Lyublino District

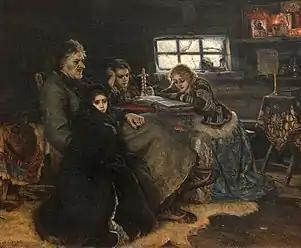
"Menshikov v Berezove" painting by Surikov

In 1925, Lyublino officially became a town, having absorbed all of the surrounding towns. During the Soviet Era Lyublino became a part of Moscow in 1960, as a part of Zhdanovsky District. In 1969 Lyublinsky District was separated from Zhdanovsky District. By the 1970s almost all of the single-storey buildings were destroyed, being replaced with apartment buildings.